The Fighting Prince of Donegal

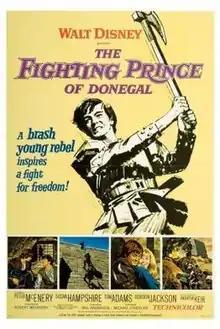
Theatrical release poster

The Fighting Prince of Donegal is a 1966 adventure film starring Peter McEnery and Susan Hampshire, based on the novel "Red Hugh: Prince of Donegal" by Robert T. Reilly. It was released by the Buena Vista Distribution Company. The film was shot entirely at and near Pinewood Studios in Buckinghamshire.